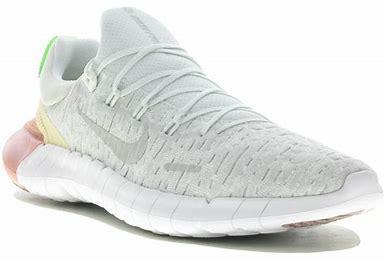
Brand: Nike
Model: Free RN 5